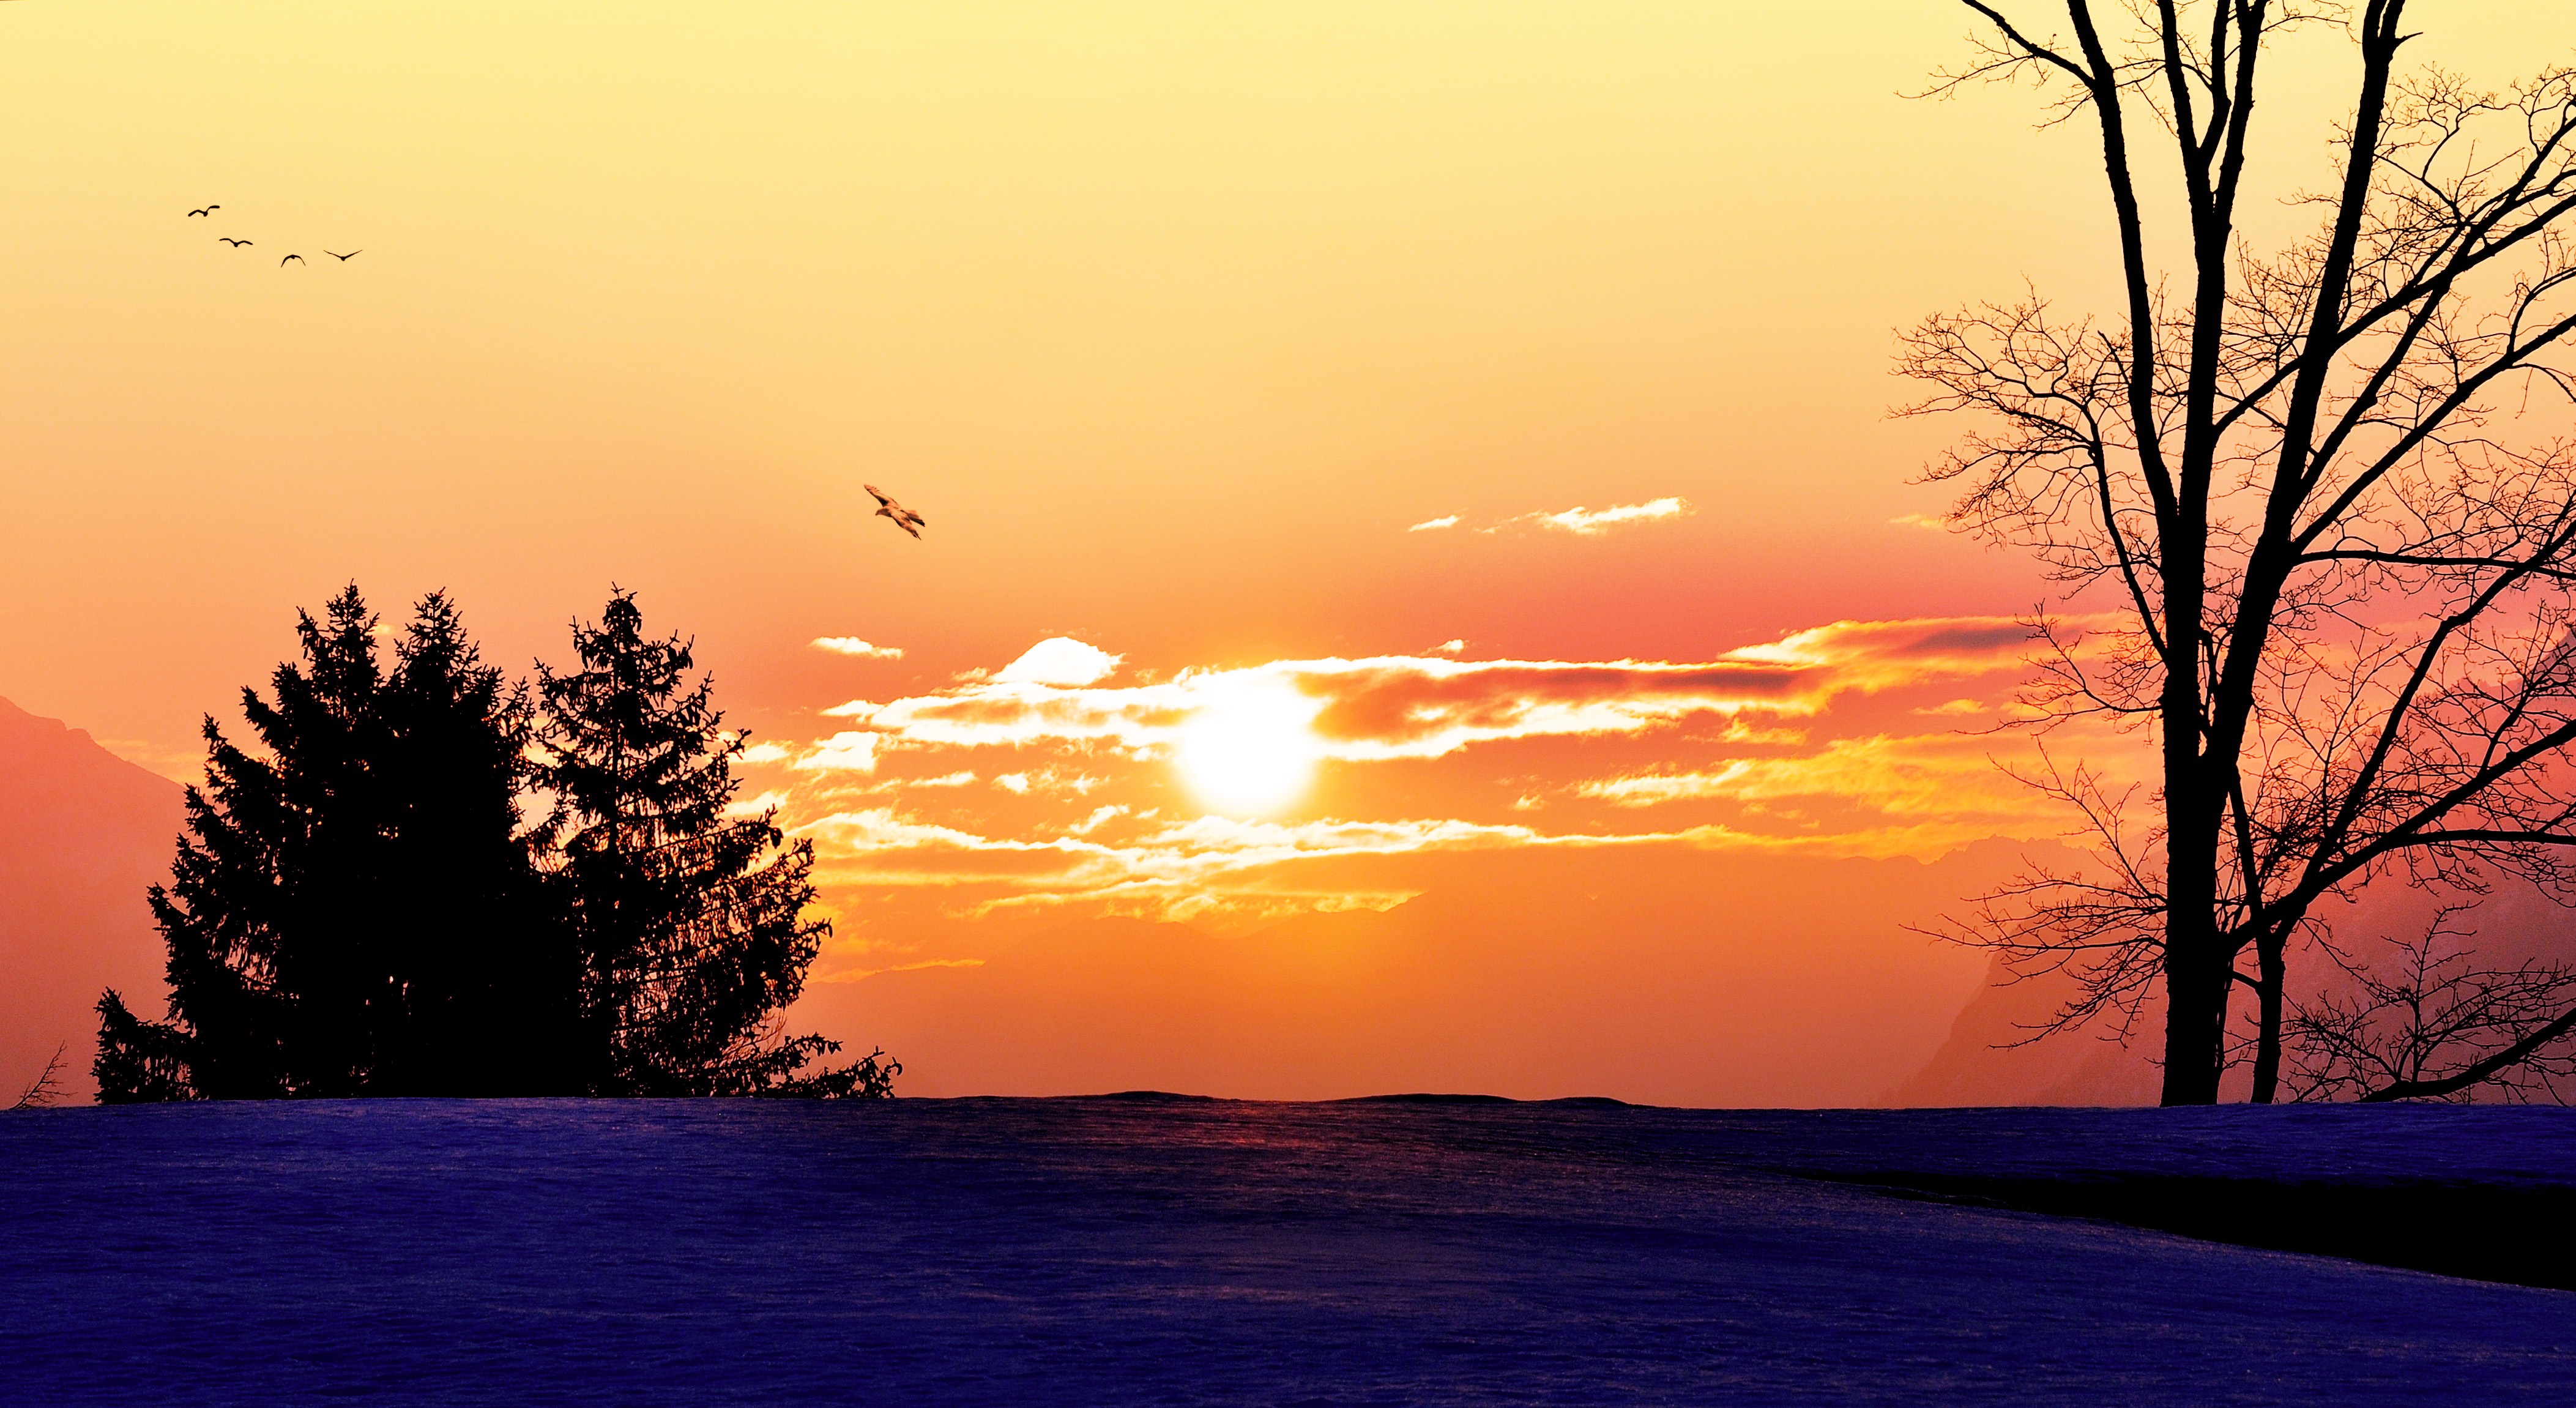
landscape, tree, nature, horizon, snow, winter, cloud, sky, sun, sunrise, sunset, sunlight, morning, dawn, dusk, evening, rest, trees, birds, skies, outlook, morgenstimmung, afterglow, atmospheric phenomenon, red sky at morning